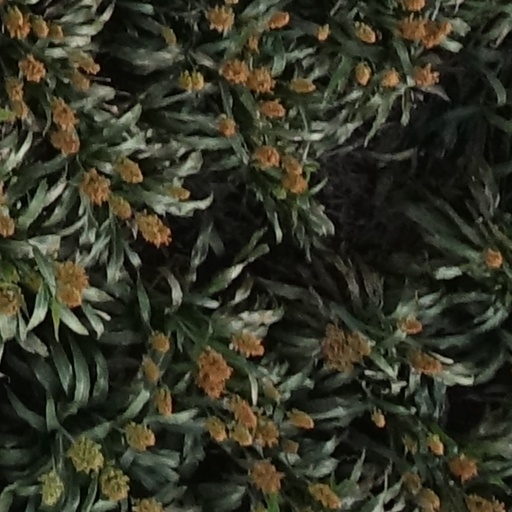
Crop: sorghum